Glory (1989 film)

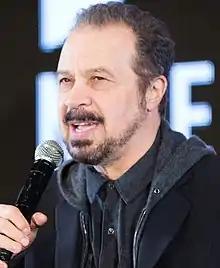
Director Edward Zwick in 2016

On Rotten Tomatoes, the film holds an approval rating of 95%, based on 57 reviews, with an average rating of 8/10. The site's consensus states: "Bolstered by exceptional cinematography, powerful storytelling, and an Oscar-winning performance by Denzel Washington, "Glory" remains one of the finest Civil War movies ever made." On Metacritic, which uses a weighted average, the film holds a score of 78/100, based on 22 critics, indicating "generally favorable" reviews.